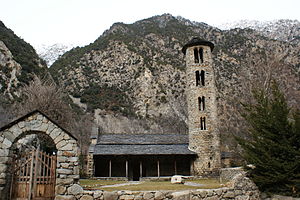
Santa Coloma d'Andorra
Santa Colomas kirke fra det 9. århundrede
Santa Coloma d'Andorra eller blot Santa Coloma er en lille by i Andorra med 3.002 indbyggere. Byen ligger 2 km fra hovedstaden Andorra la Vella.